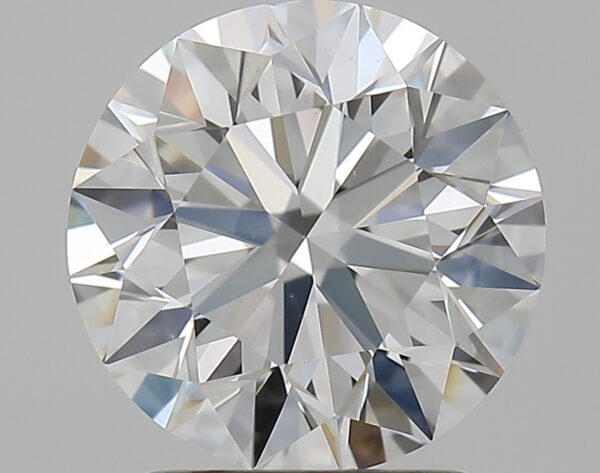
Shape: round
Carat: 2
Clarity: VS2
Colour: G
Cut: EX
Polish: EX
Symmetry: EX
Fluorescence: N
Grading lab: GIA
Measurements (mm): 7.93 x 7.99 x 5.03